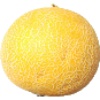
Label: Cantaloupe 1